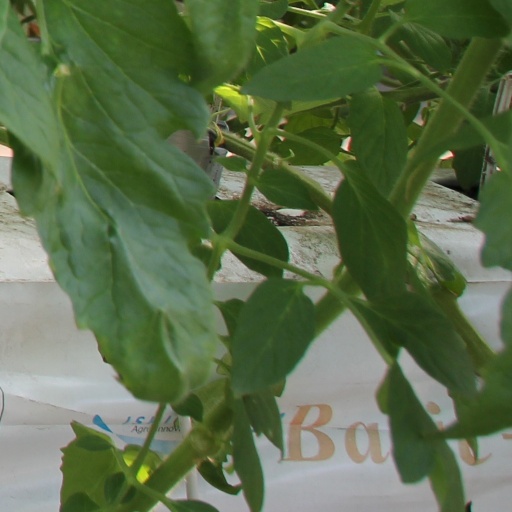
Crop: tomato